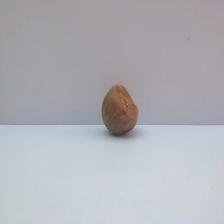
Size: Spoiled